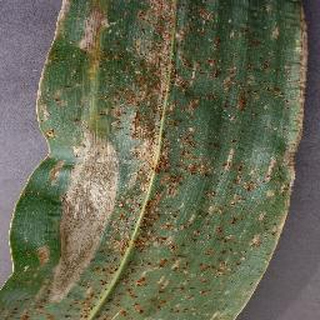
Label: corn_northern_leaf_blight